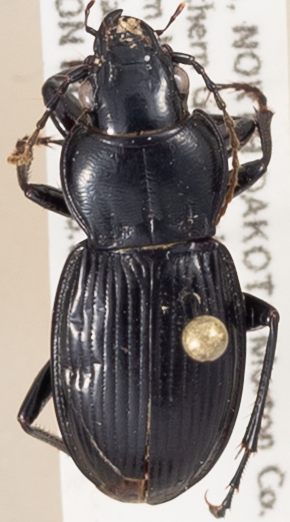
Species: Cyclotrachelus torvus
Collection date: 2017-06-27
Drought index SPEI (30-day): -1.706
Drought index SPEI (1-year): -0.432
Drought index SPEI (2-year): -0.824